Gulf of Fonseca

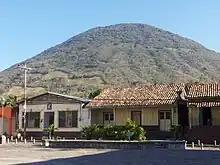
The gulf is composed by a group of many volcanic islands, such as Zacate Grande and el Tigre in Honduras.

The climate in the Gulf is typical of tropical and subtropical regions, with two distinct seasons, the rainy and the dry. The Gulf receives nearly 80% of its total yearly rainfall of during the rainy season from May to November. The dry season occurs between December and May and contributes to an annual evaporation rate of . As a result of less water flowing into the Gulf, the currents tend to flow inward from the Pacific Ocean, and levels of salinity in the estuaries increase, and seasonal drought occurs.